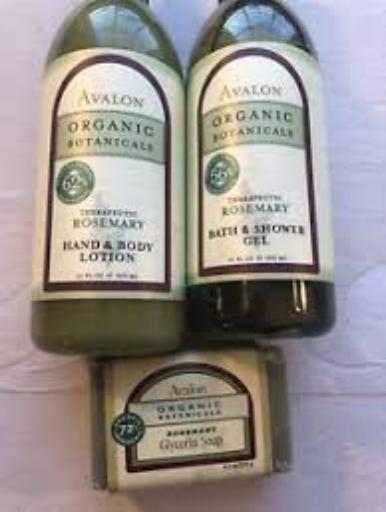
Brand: Avalon Organic Botanicals
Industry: Necessities